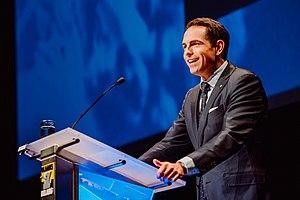
Tom Van Grieken, né le 7 octobre 1986 à Anvers est un homme politique belge. Il est président du parti nationaliste Vlaams Belang depuis 2014.